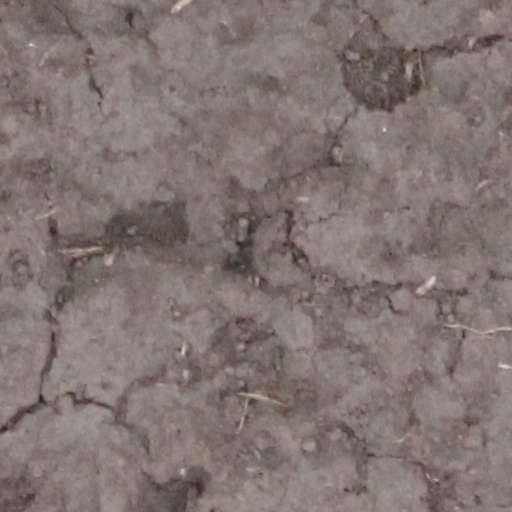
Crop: wheat